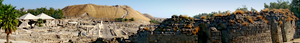
Scythopolis, Beït Shéan, Israël.